San Diego Trolley

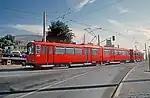
San Diego Trolley in 1982, about six months after opening

In August 1980, the MTDB established San Diego Trolley, Inc. to operate and maintain the new light rail system and on July 26, 1981, service began. Trains operated every 20 minutes (timed to meet at four passing tracks on the single track sections) between 5 am and 9 pm and carried approximately 10,000 passengers a day.